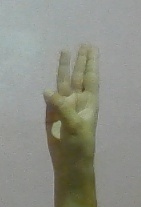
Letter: thaa